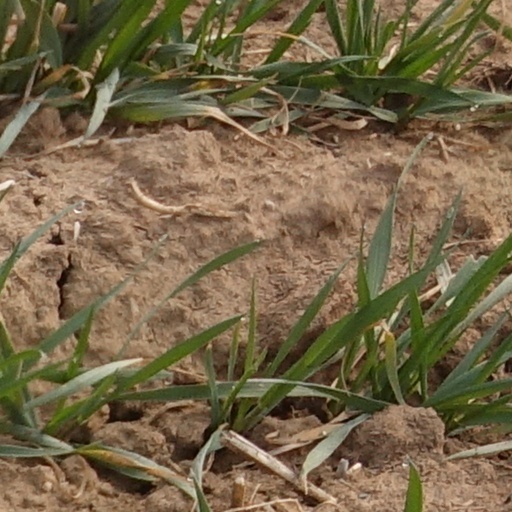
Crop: wheat